Oak Technology

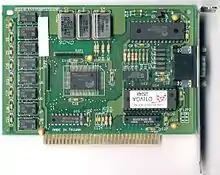
OTI037C

Oak's graphics efforts started off in 2D but by the mid 1990s, the Company encouraged by ambitions to bring forward advanced level 3D graphics at reasonable cost for PC and gaming embarked on the Warp 5 (below). Oak formed a 3-D graphics business unit, and in 1996, Oak announced that its new graphics controllers would support Microsoft’s “Direct3D” and “ActiveMovie” game and video playback formats.